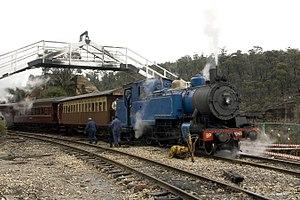
La Locomotive 1049 du «